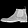
Label: Ankle boot